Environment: real
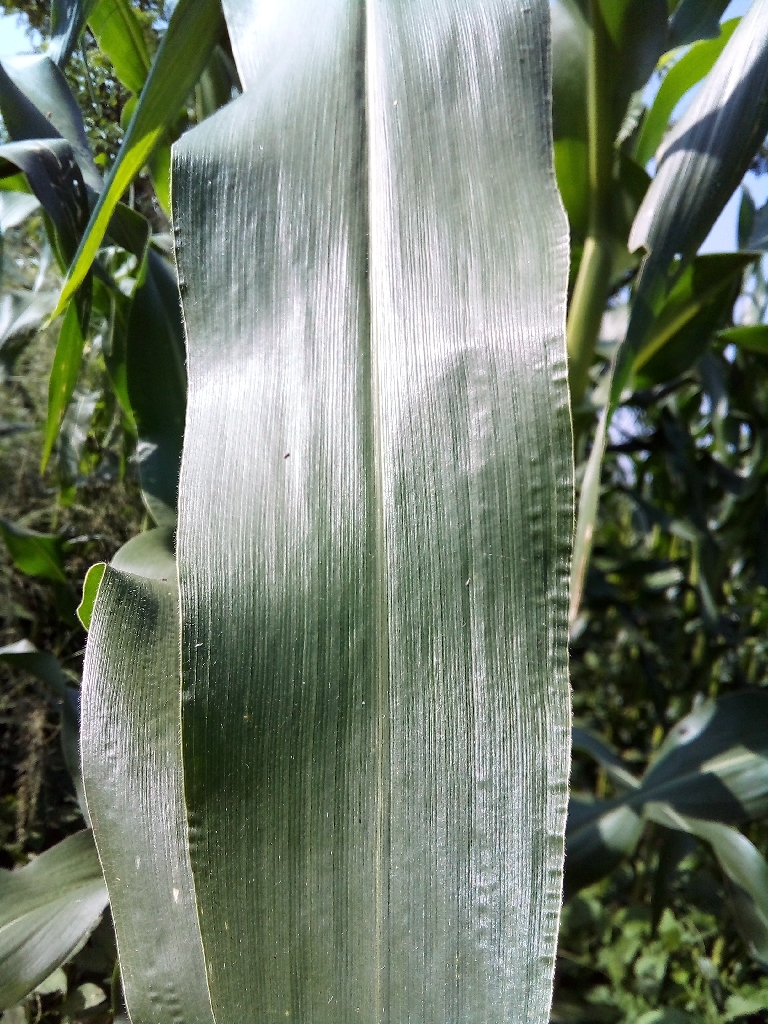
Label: healthy